1940 World Series

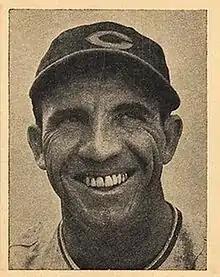
Ival Goodman

In Game 4, after a leadoff walk off Dizzy Trout, Ival Goodman's RBI double and Pinky Higgins's error on Jimmy Ripple's ground ball made it 2–0 Reds in the first. They made it 3–0 in the third on Jimmy Ripple's RBI double after two leadoff singles. The Tigers got on the board in the bottom half when Paul Derringer walked Barney McCosky, who moved to second on a groundout and scored on Hank Greenberg's RBI double, but the Reds got back that run in the fourth on Ival Goodman's sacrifice fly off Clay Smith after a leadoff walk and double. The Tigers got another run in the sixth Bruce Campbell singled with two outs and scored on Higgins's triple, but the Reds again got the run back in the eighth when Billy Werber singled with two outs off Archie McKain, moved to second on a wild pitch and scored on Mike McCormick's RBI single. Derringer pitched a complete game to give the Reds a 5–2 win, tying the series 2–2.